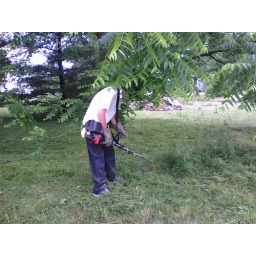
Amish Andrew under the black walnut tree